German retribution against Poles who helped Jews

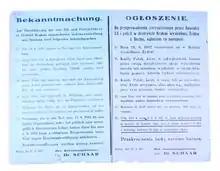
Announcement on the "resettlement" of Jews from Bochnia informing Poles about the death penalty for helping Jews.

In 1941, the rapid spread of infectious diseases in overpopulated ghettos and the general radicalisation of German anti-Jewish policy resulted in tightening of the isolation restrictions imposed on Polish Jews. While the "Second Restriction of Residence in the General Government" on April 29, 1941, provided for prison sentences and fines for non-compliance with the "residence restrictions" regulations, since the middle of that year Jews captured outside the ghetto were usually executed on the spot – usually based on an alleged "attempt to escape". "The third regulation on the restriction of residency in the General Government" of October 15, 1941, provided for the death penalty for all Jews who "leave their designated district without authorisation", but its sentencing would be the responsibility of the German Special Courts. Finally, in November 1941, the German police authorities issued the so-called Schießbefehl order, which authorised police officers to shoot all Jews who were outside the ghetto (including women and children). After the start of "Aktion Reinhardt" the German gendarmerie supported by collaborative police forces systematically tracked, captured and murdered refugees from ghettos, transports and camps. This stage of the Holocaust, called Judenjagd by the Germans (the "hunt for Jews"), lasted until the last days of the occupation.